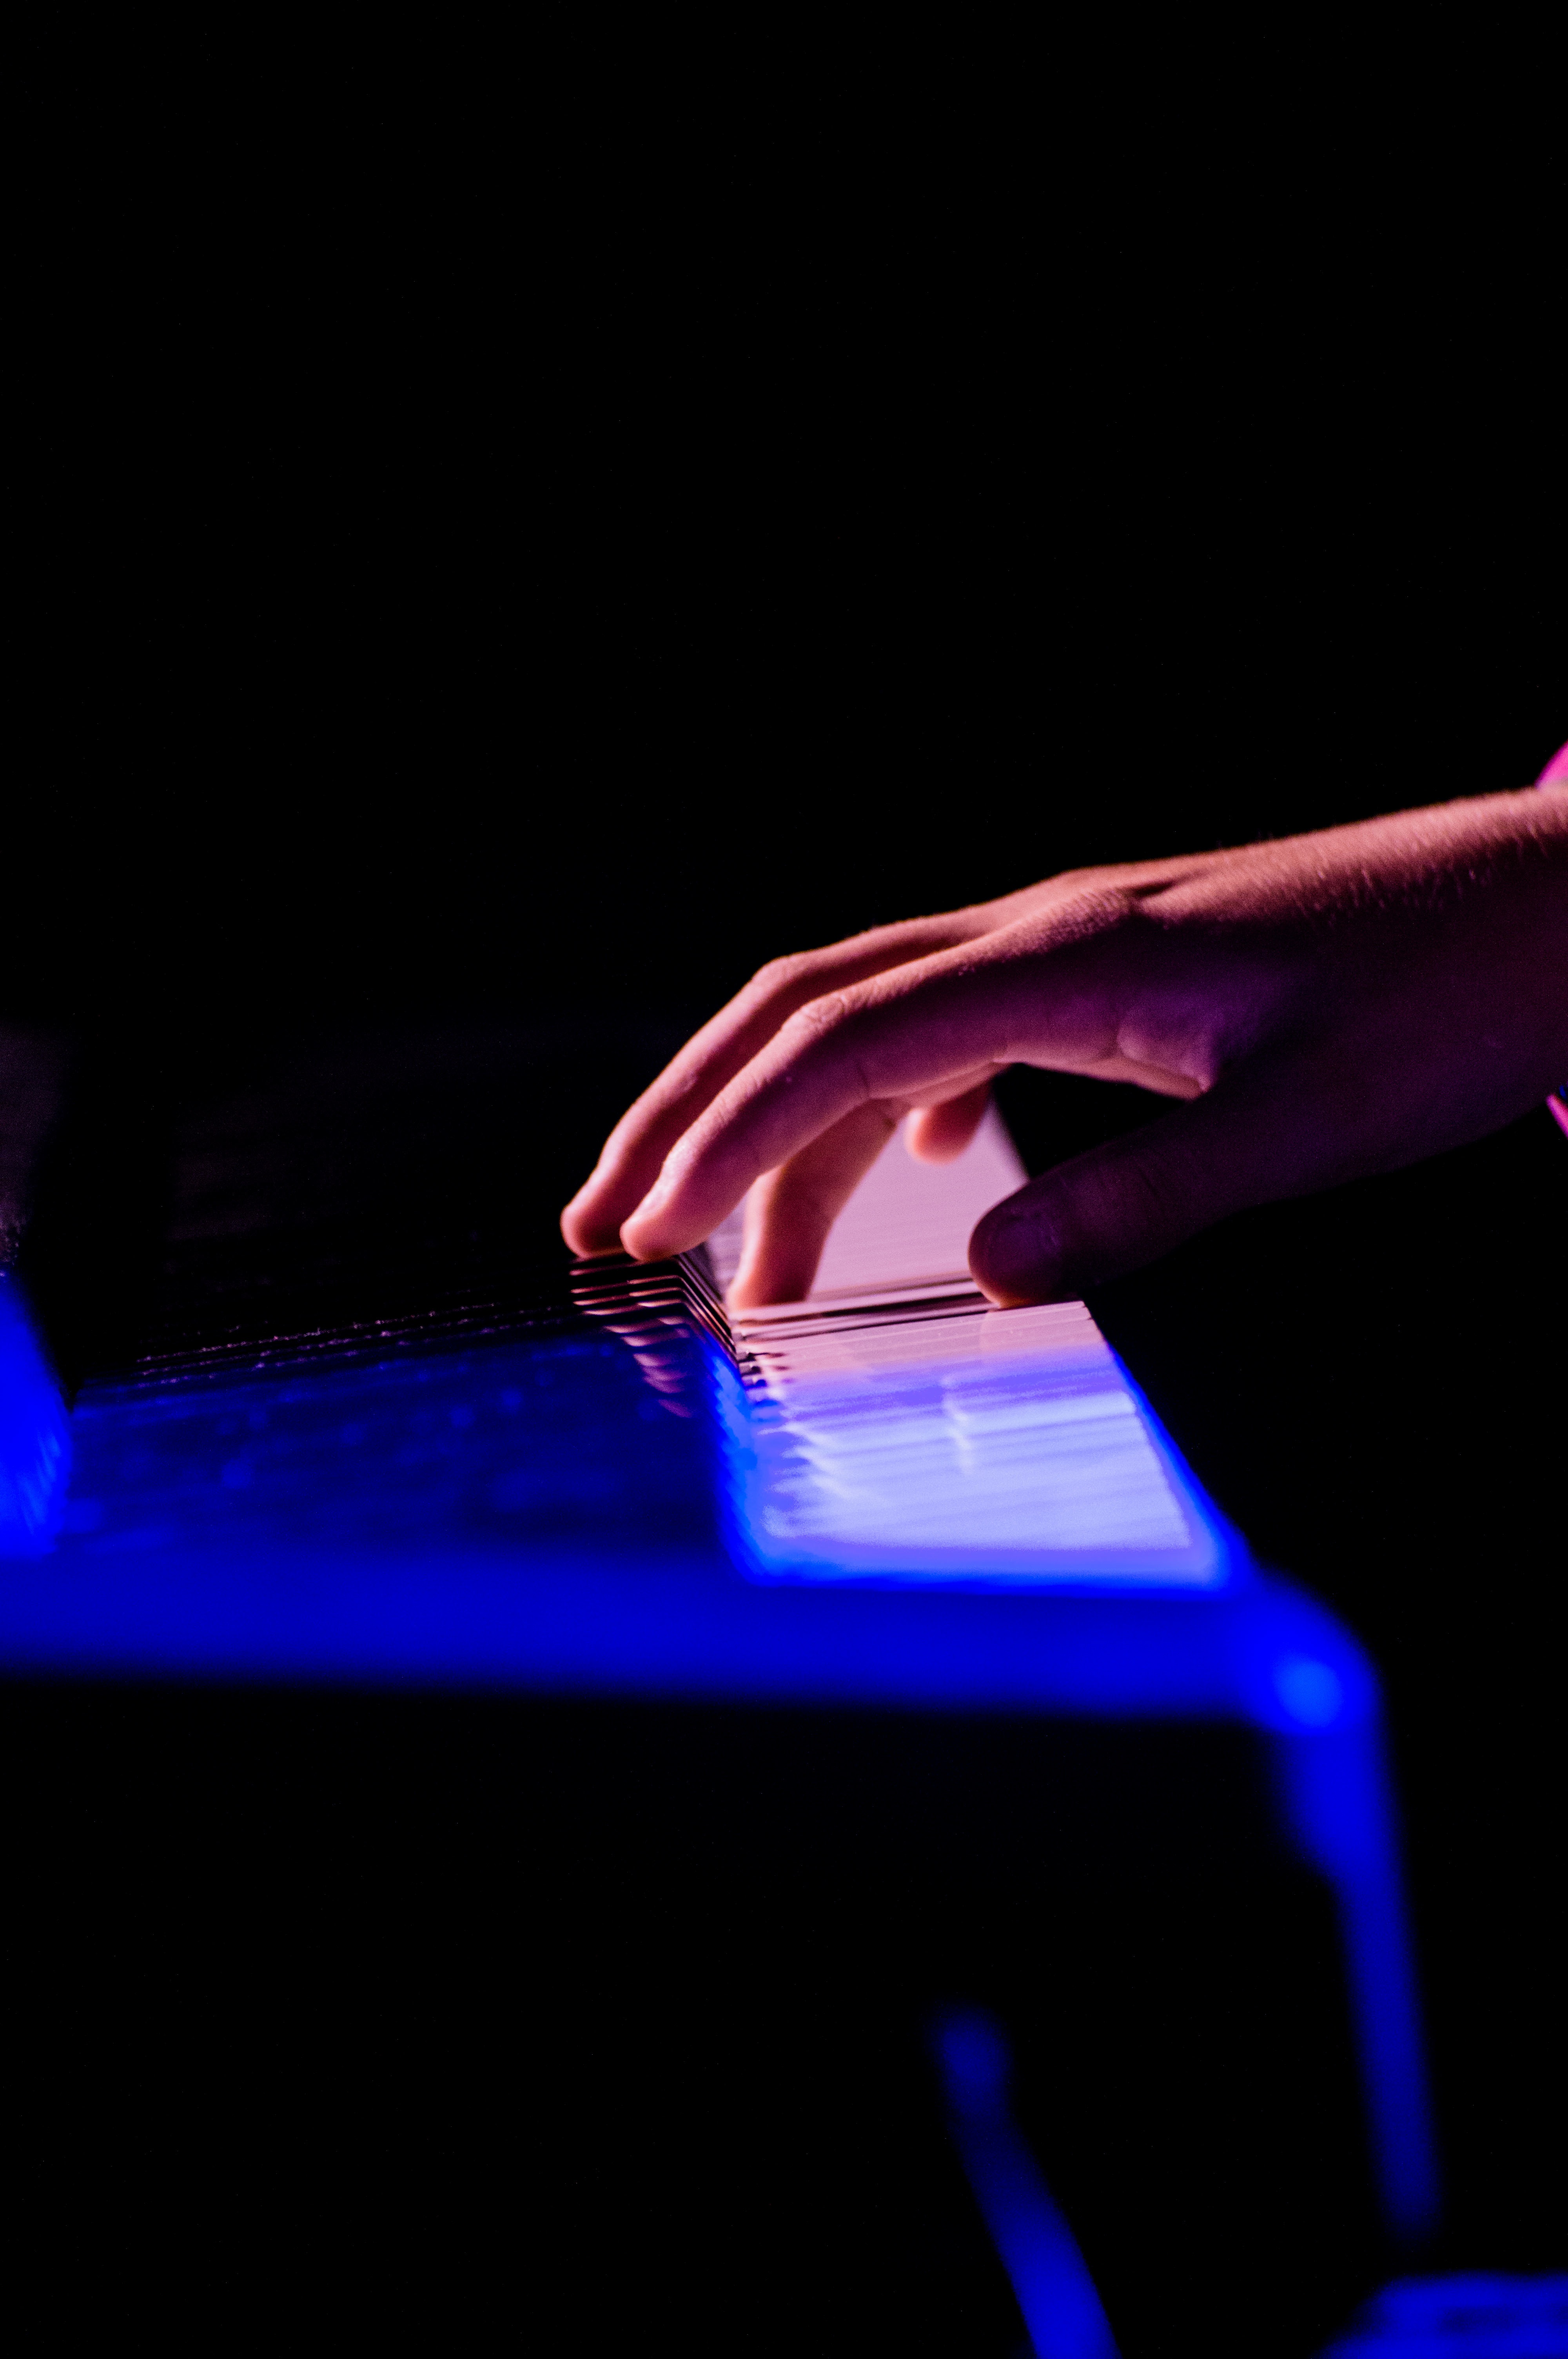
hand, light, color, darkness, laser